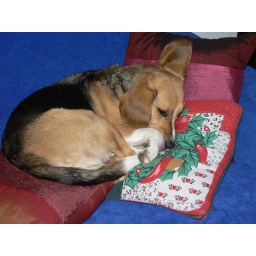
Nessie sleeping in the office